Citizen science

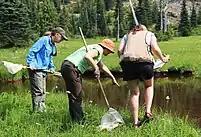

A "Green Paper on Citizen Science" was published in 2013 by the European Commission's Digital Science Unit and Socientize.eu, which included a definition for citizen science, referring to "the general public engagement in scientific research activities when citizens actively contribute to science either with their intellectual effort or surrounding knowledge or with their tools and resources. Participants provide experimental data and facilities for researchers, raise new questions and co-create a new scientific culture."